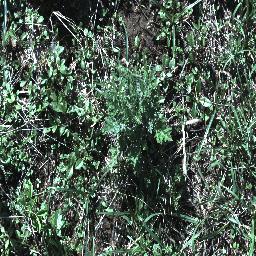
Label: parthenium